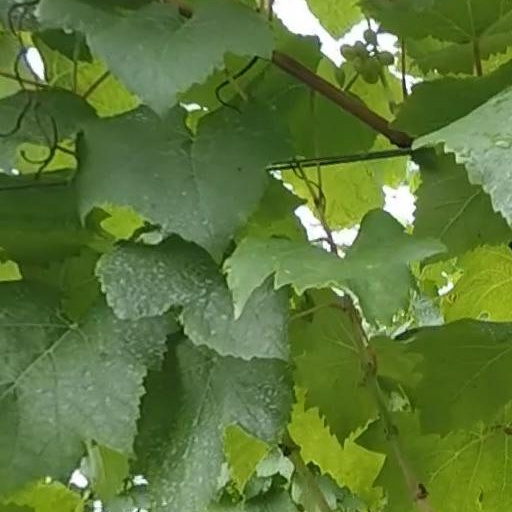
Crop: grape